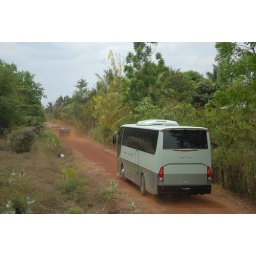
Humanitarian mine action field office in Arunya Pratet, Sa Kaew province